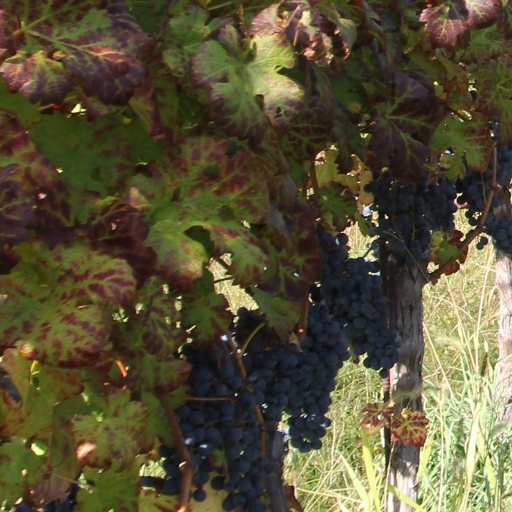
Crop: grape